Technological and industrial history of the United States

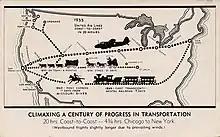
Climaxing A Century Of Progress In Transportation illustration, 1930s

Between 1820 and 1830, many inventors and entrepreneurs began to apply emerging steamboat technology to engines that could travel on land. The earliest proposal came in 1813 from Oliver Evans' idea of a railway to connect New York City and Philadelphia with "carriages drawn by steam engines". Many individuals and companies have a claim to being the first railroad in the United States, but by the mid-1830s several companies were using steam-powered locomotives to move train cars on rail tracks.